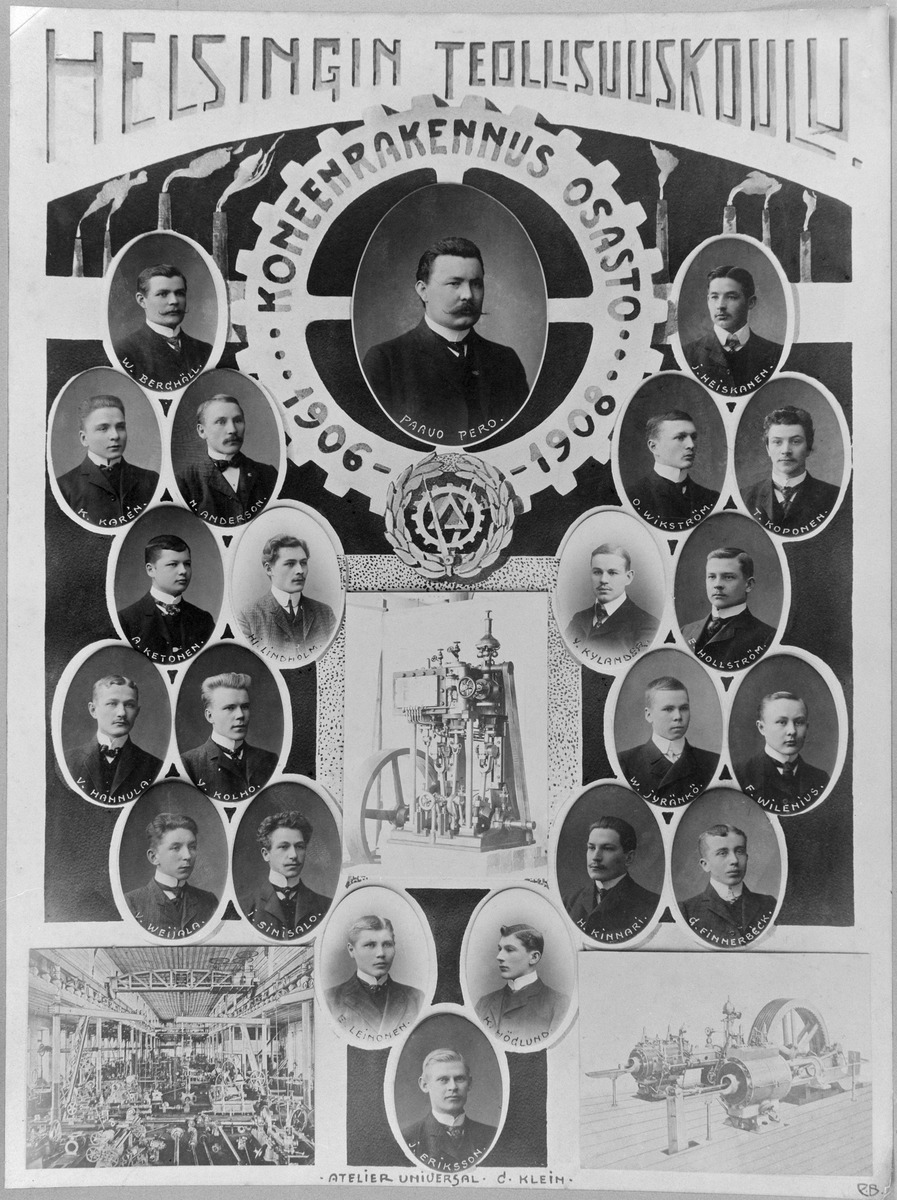
Helsingin Teollisuuskoulu, Mariankatu 11
sisällön kuvaus: Helsingin Teollisuuskoulu, Mariankatu 11. Koneenrakennusosaston oppilaat

1906

-

1908. mustavalkoinen
Kuvaaja: Atelier Universal, valokuvaaja
Ajankohta: kuvausaika 1906 - 1908
Aiheet: Helsingin Teollisuuskoulu, ammattikoulut, ammattikoulutus, opiskelijat, opinnot